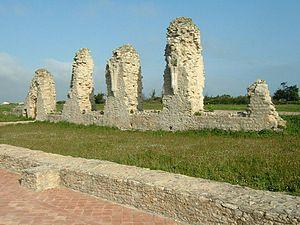
L'abbaye Notre-Dame-de-Ré, dite des Châteliers, est une ancienne abbaye cistercienne aujourd'hui ruinée, située sur la partie orientale de l'île de Ré sur la commune de La Flotte-en-Ré.